Fountain Avenue

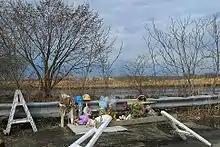
Memorial at Fountain Avenue near Belt Parkway

Fountain Avenue has been infamous as a dumping ground for bodies of people slain by the mob. In the 1930s a group known as Murder, Inc. used the area as a dumping ground for bodies. Later the DeMeo crew disposed of many victims there. In 2006, the body of Imette St. Guillen, who was murdered on February 25, was discovered.